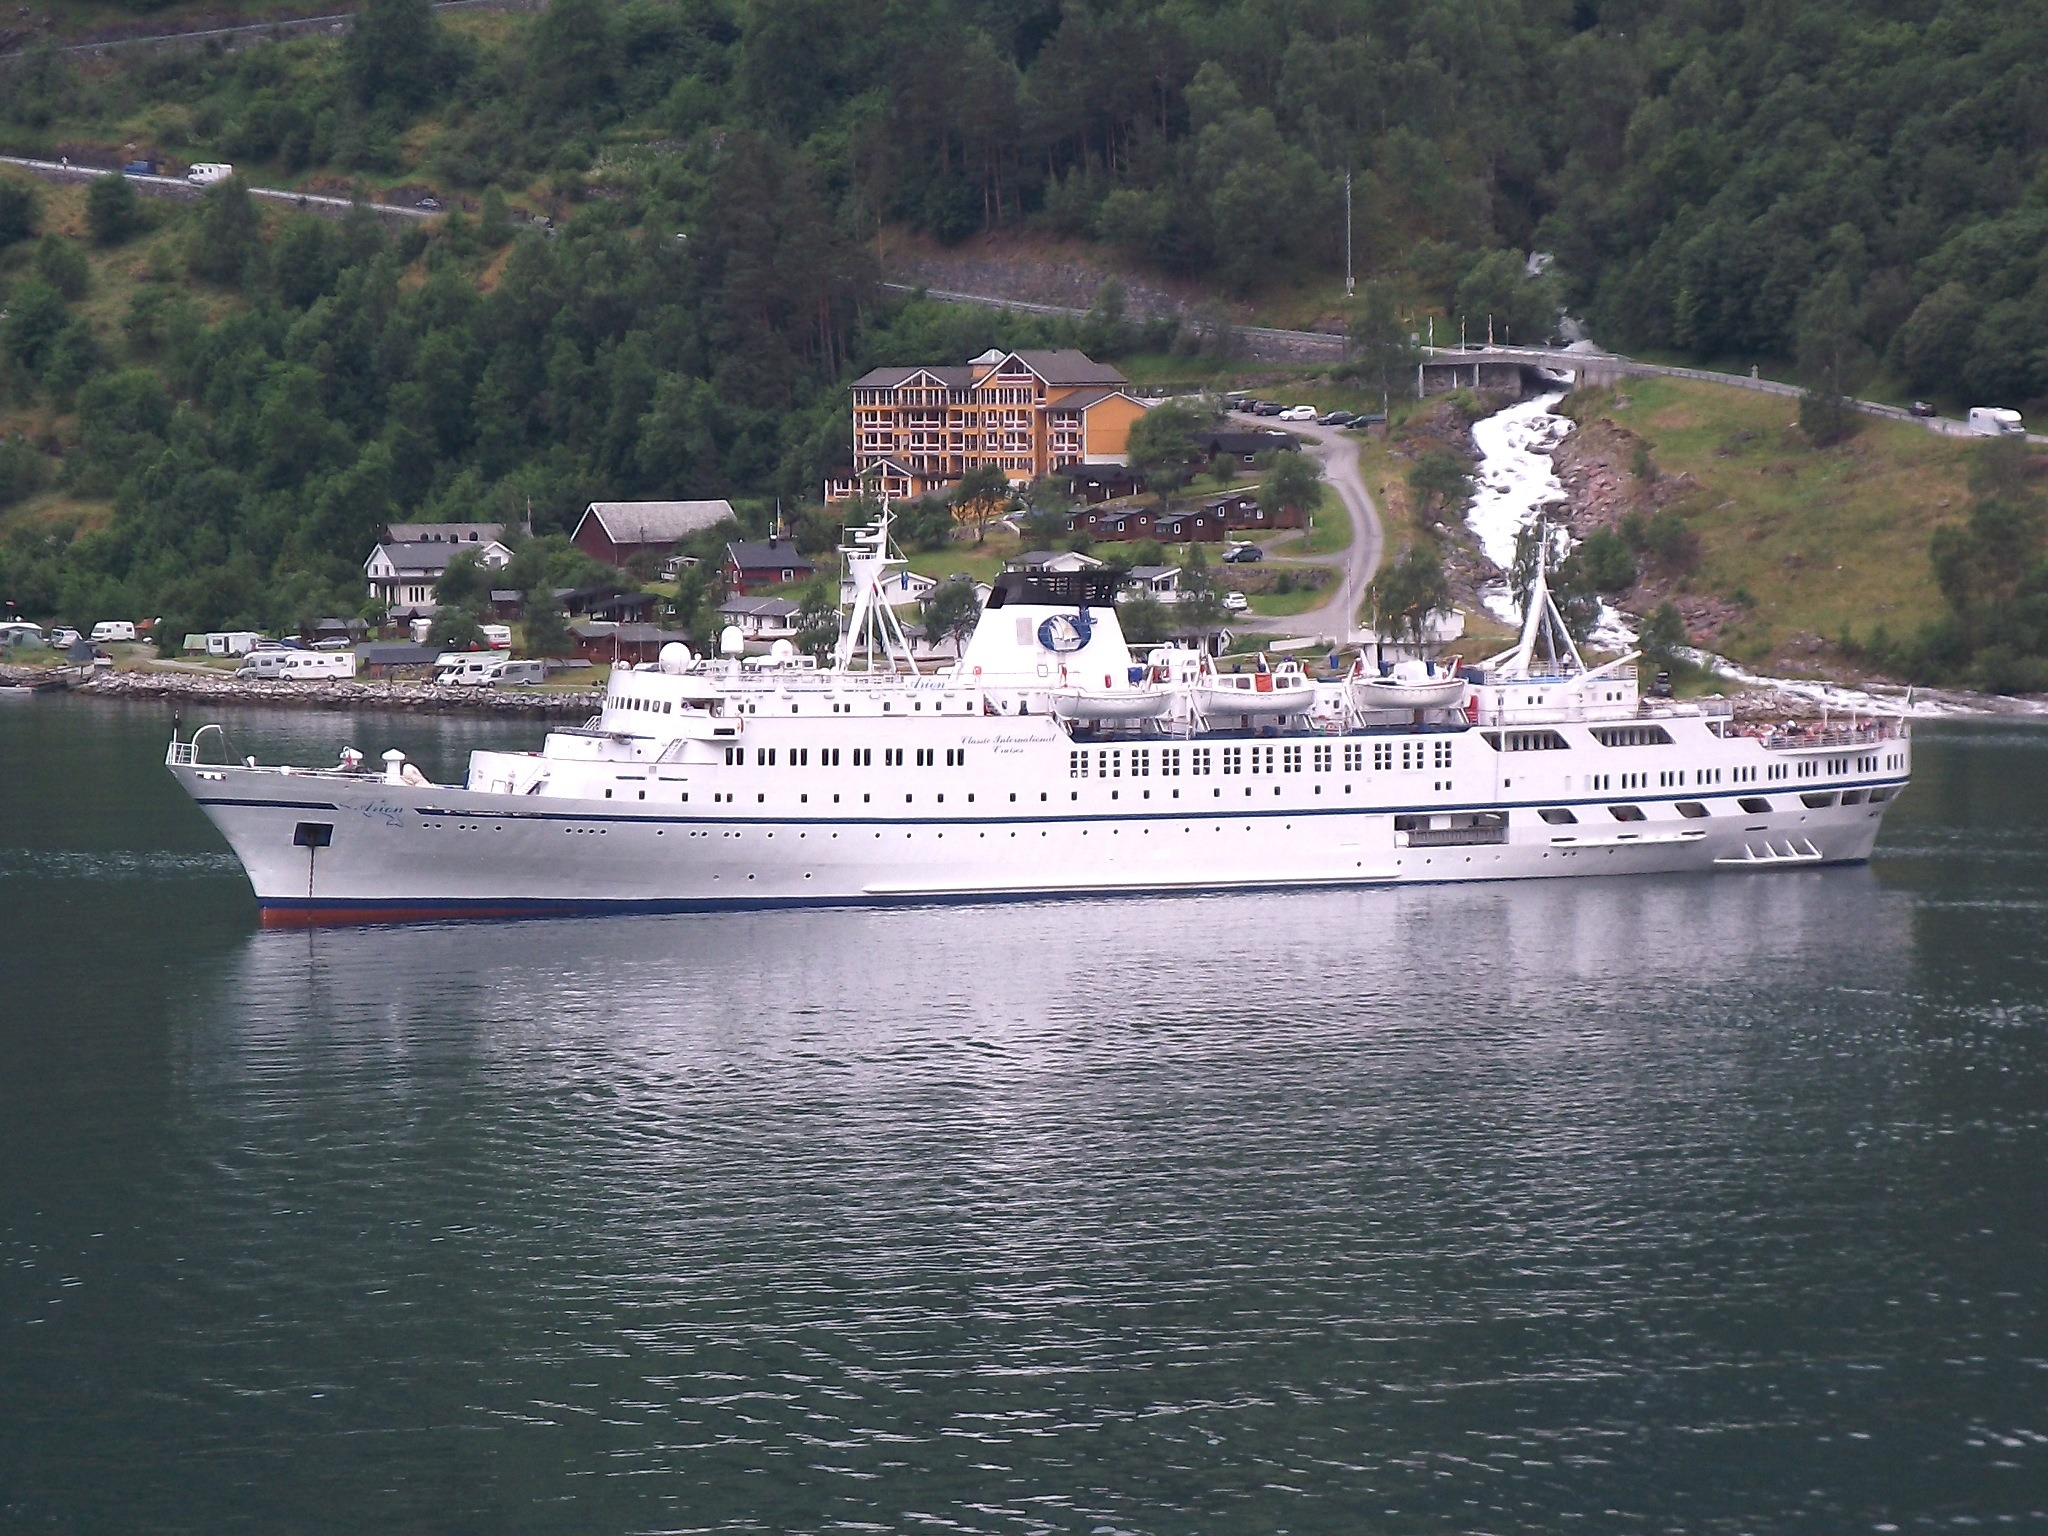
sea, water, nature, forest, dock, boat, ship, summer, vacation, shoreline, spring, reflection, vehicle, yacht, holiday, bay, harbor, port, trees, ferry, woods, outside, buildings, reflections, channel, watercraft, cruise ship, motor ship, passenger ship, cruise liner, ocean liner